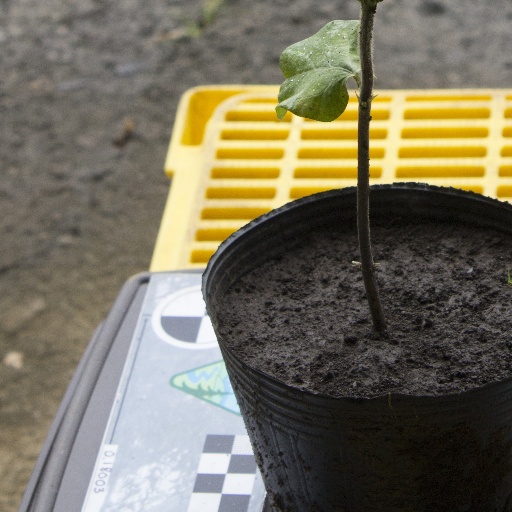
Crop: soybean